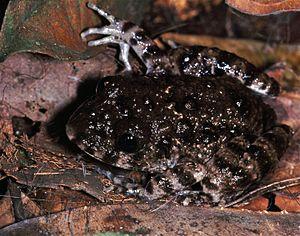
Scotobleps gabonicus, unique représentant du genre Scotobleps, est une espèce d'amphibiens de la famille des Arthroleptidae.